Lewie Hardage

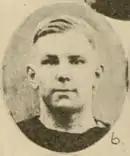

Once against Mississippi, Hardage started around left end, then reversed right, and was again crowded out, reversing field back around left end. He seemed to break a tackle by every Mississippi player on his way to the end zone.